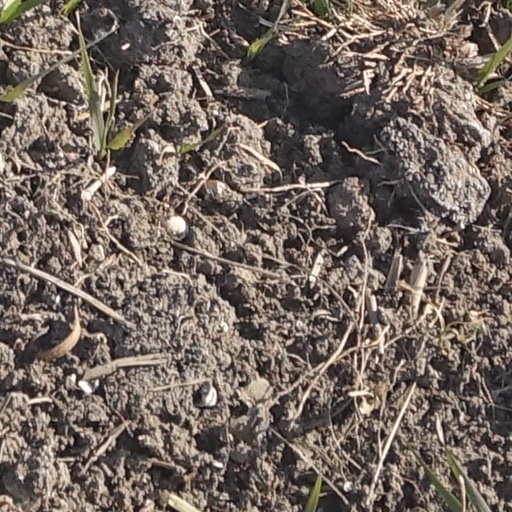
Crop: wheat